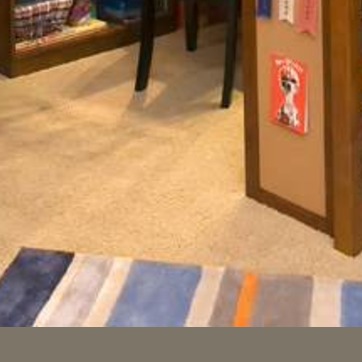
Material: carpet